18th Engineer Brigade (United States)

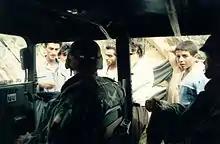
A soldier speaks to civilians during Operation Provide Comfort. The Brigade undertook missions similar to this one.

In 1990 and 1991, during Operation Desert Shield and Operation Desert Storm, the 18th Engineer Brigade provided rail and sea deployment support to the VII Corps and, in addition, deployed a Combat Heavy Battalion and Topographic Company to support VII Corps operations in Southwest Asia. In April 1991, the Brigade Headquarters, along with elements of the 94th Engineer Battalion (Combat) (Heavy), deployed to Zakho, Iraq in support of Operation Provide Comfort. While there, the Brigade coordinated all engineer efforts of a Joint and Combined engineer force providing construction and relief support to the Kurdish refugees. The 18th Engineer Brigade was awarded the Joint Meritorious Unit Award for its action during Operation Provide Comfort. As part of the reduction of forces in Europe, the Brigade was inactivated on 15 October 1992.